Terry Gibbs

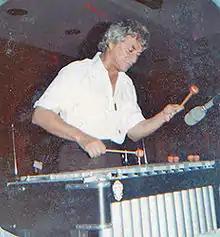
Gibbs in Florida, 1975

Terry Gibbs (born Julius Gubenko; October 13, 1924) is an American jazz vibraphonist and band leader.